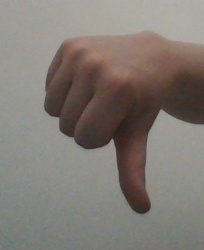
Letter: waw